Olympiapark Berlin

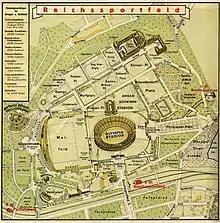
The Reichssportfeld in 1936

One unique facet of the venue was a large oak located just outside the eastern edge of the stadium. Otto March made the decision to leave the oak. It was a decision inspired by the holy olive tree that had blessed the Ancient Olympic Games in Olympia. The oak was named the "Podbielski-Eiche" after the State Minister.